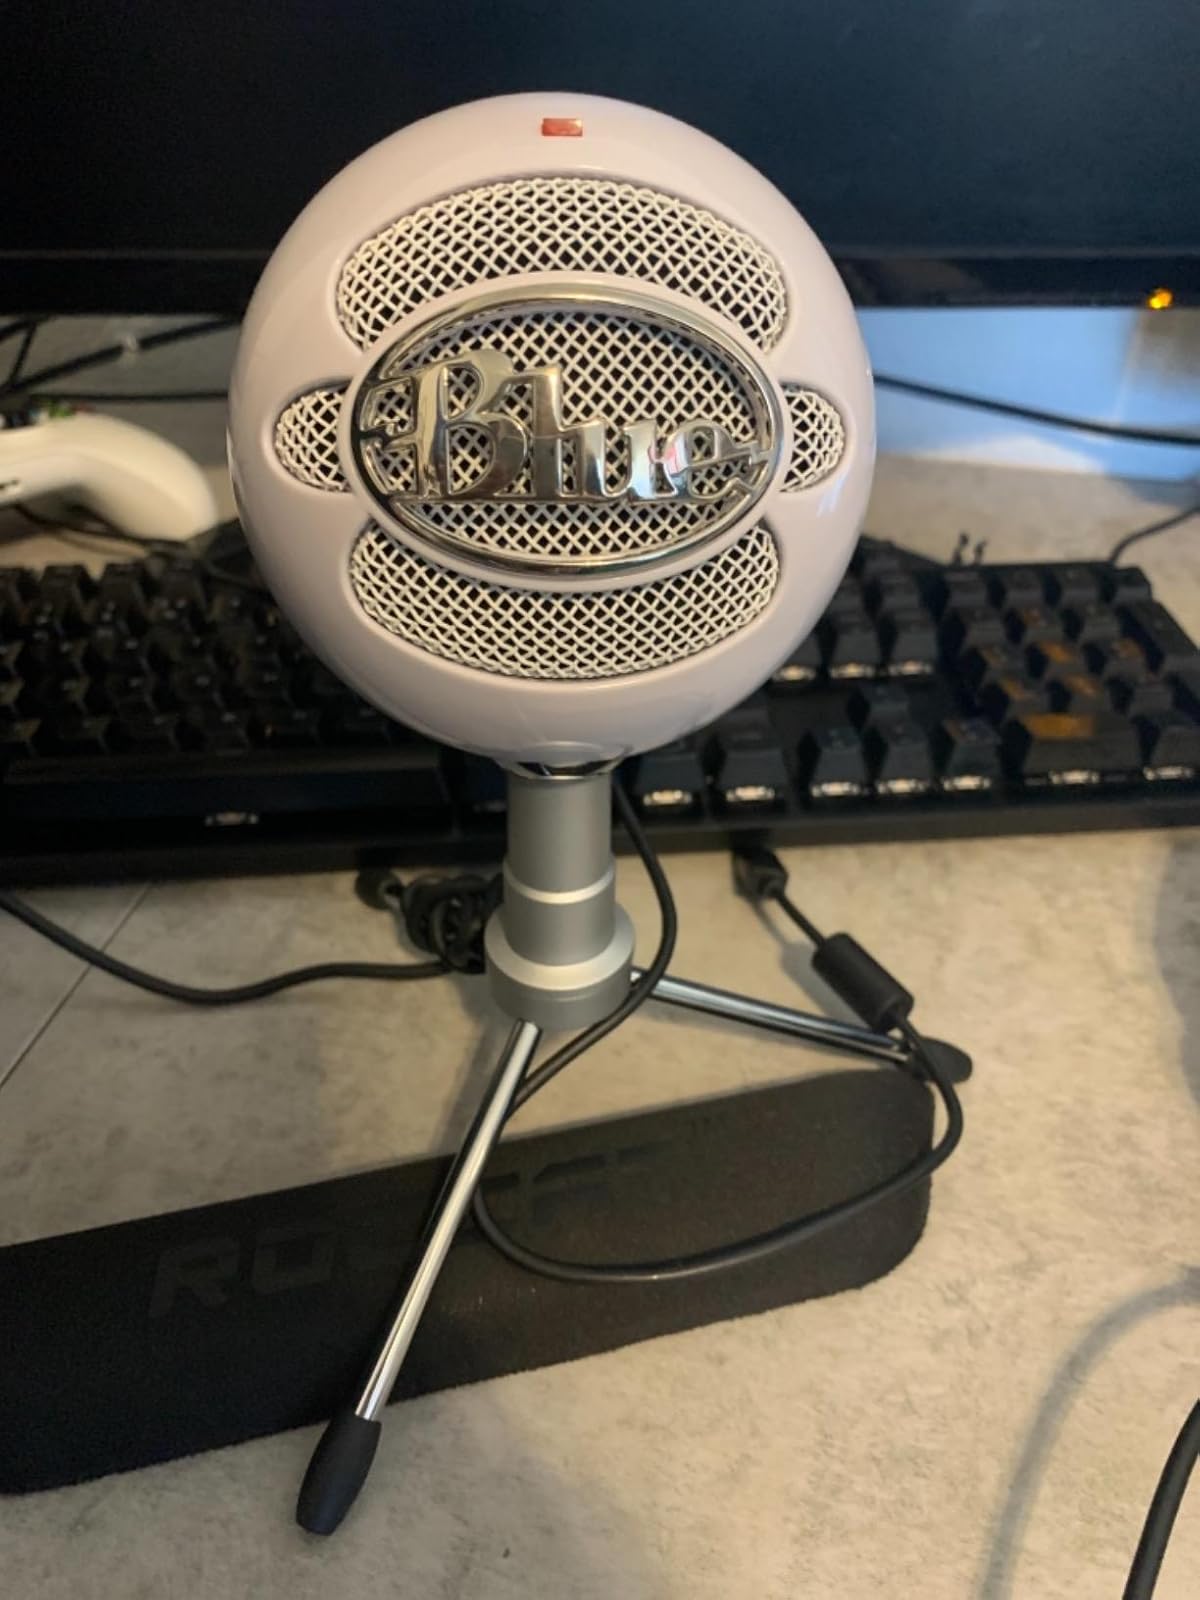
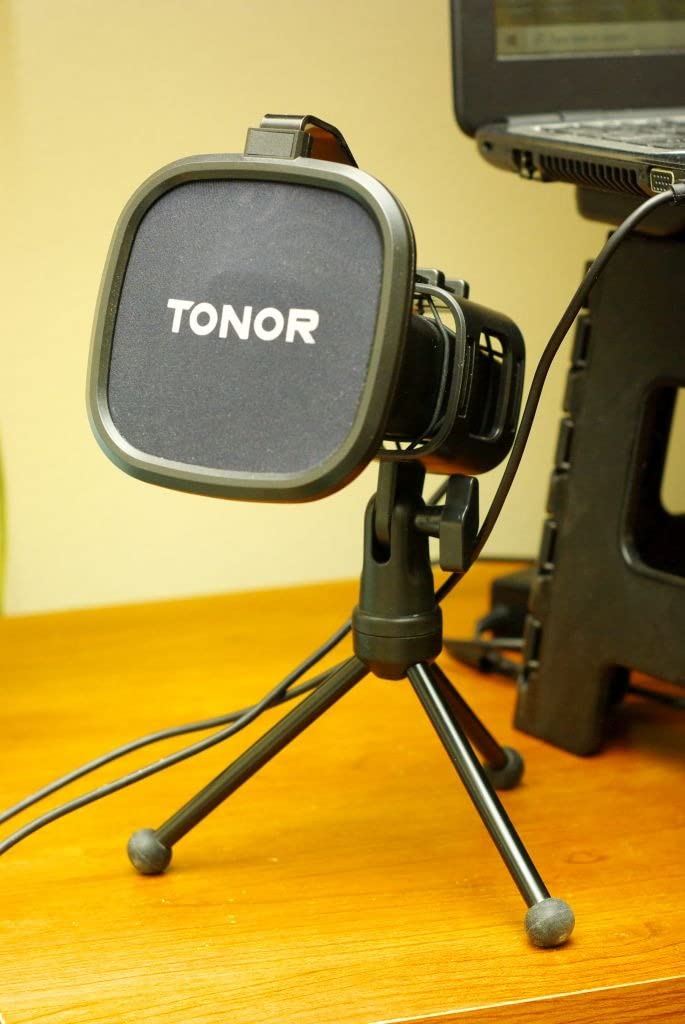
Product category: microphone
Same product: no